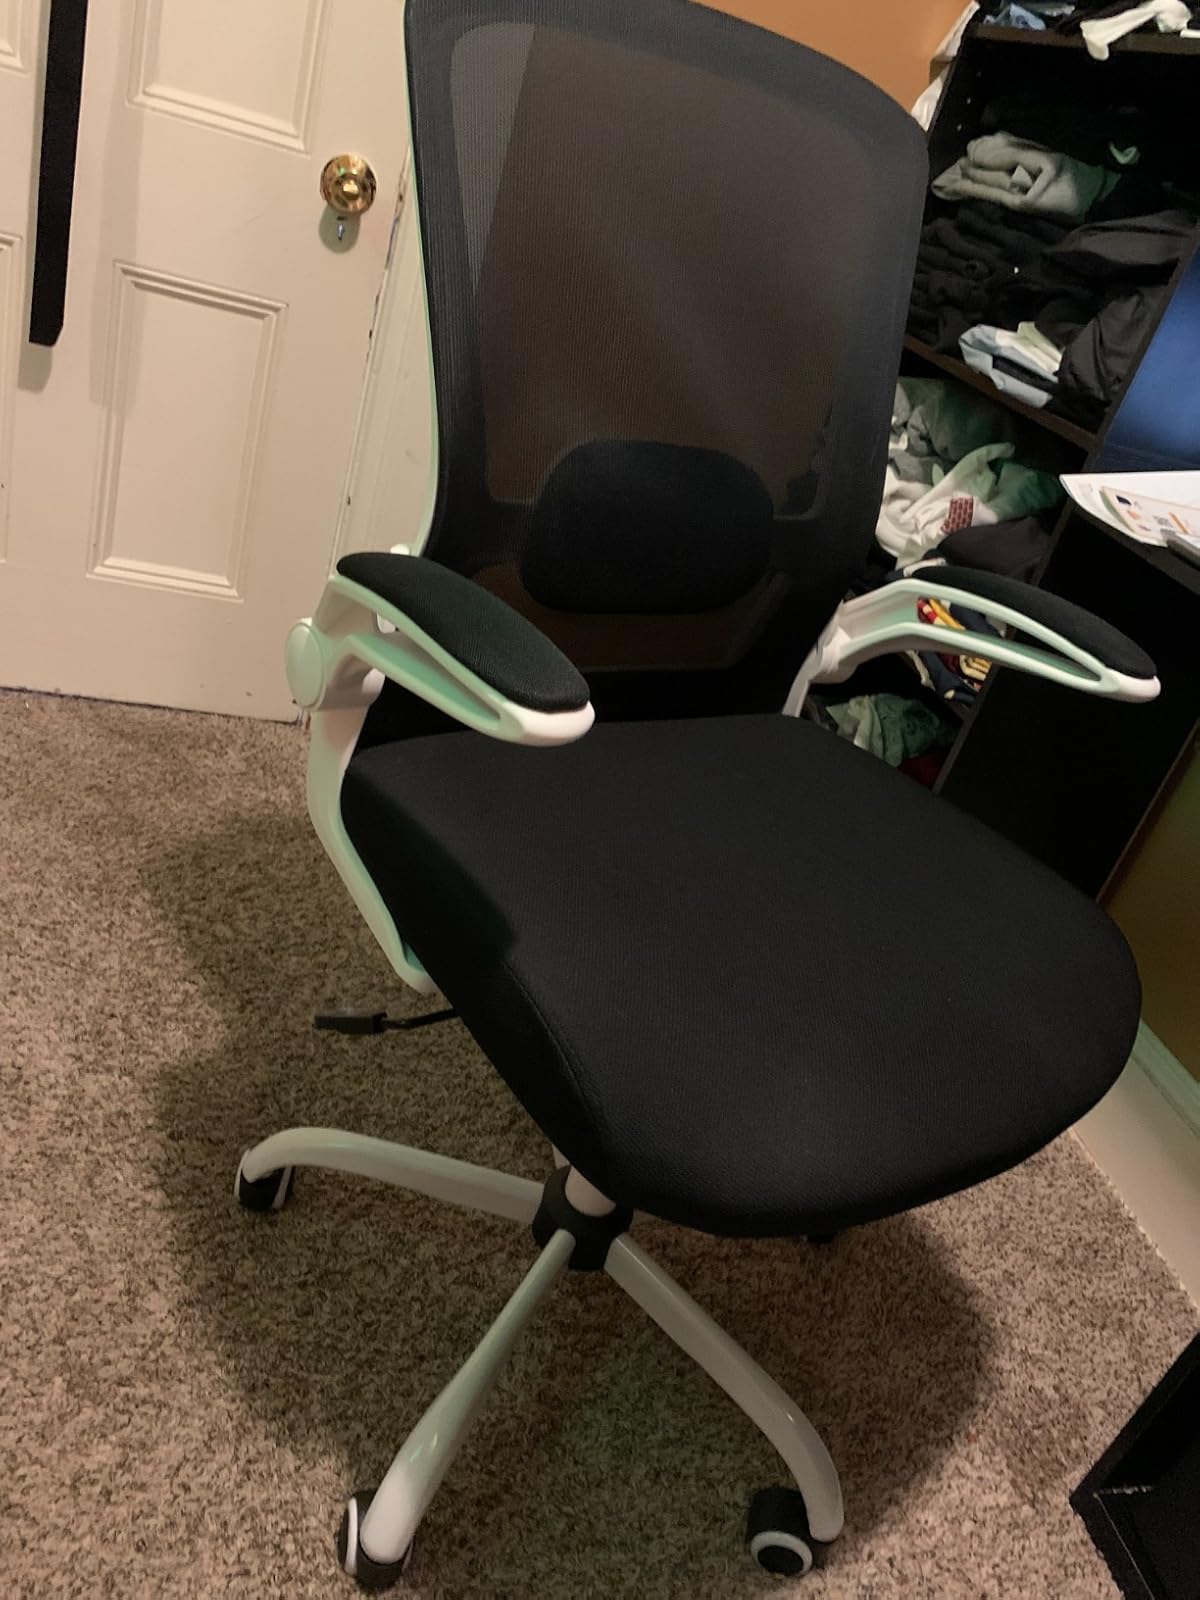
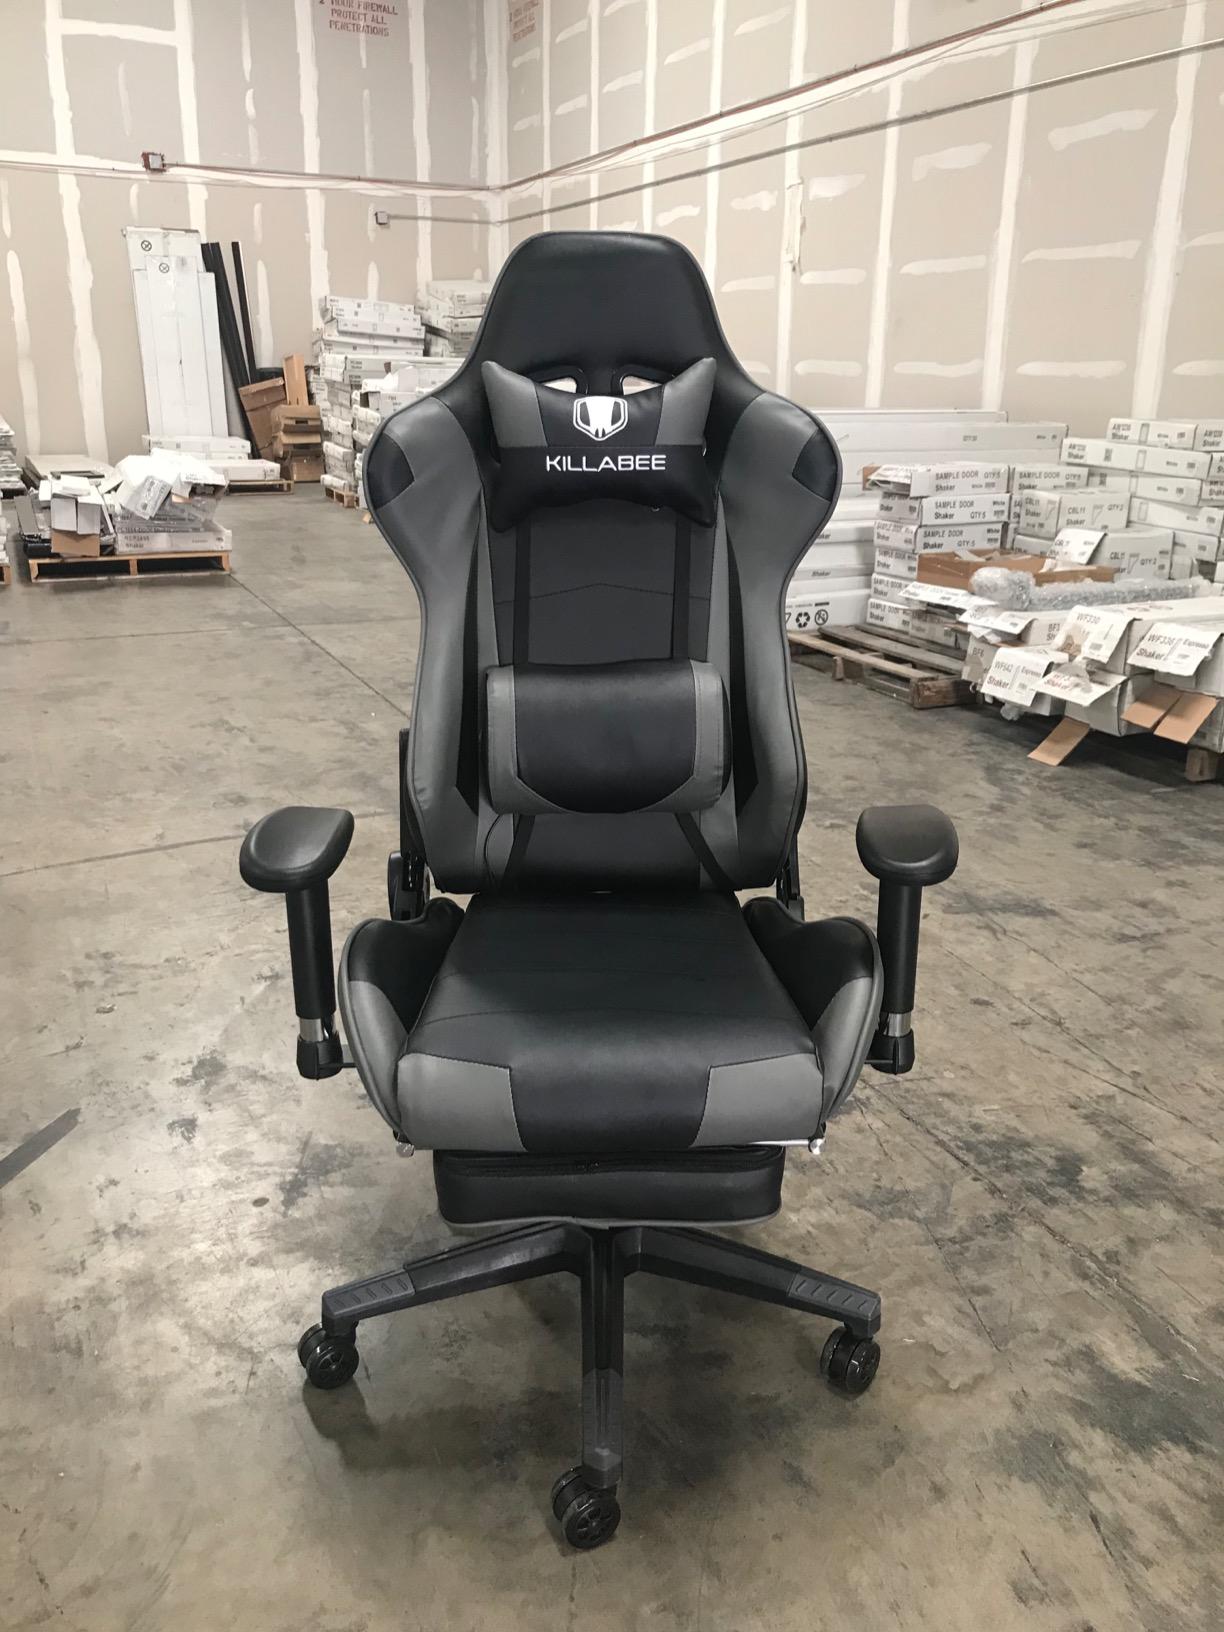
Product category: items_chair
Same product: no